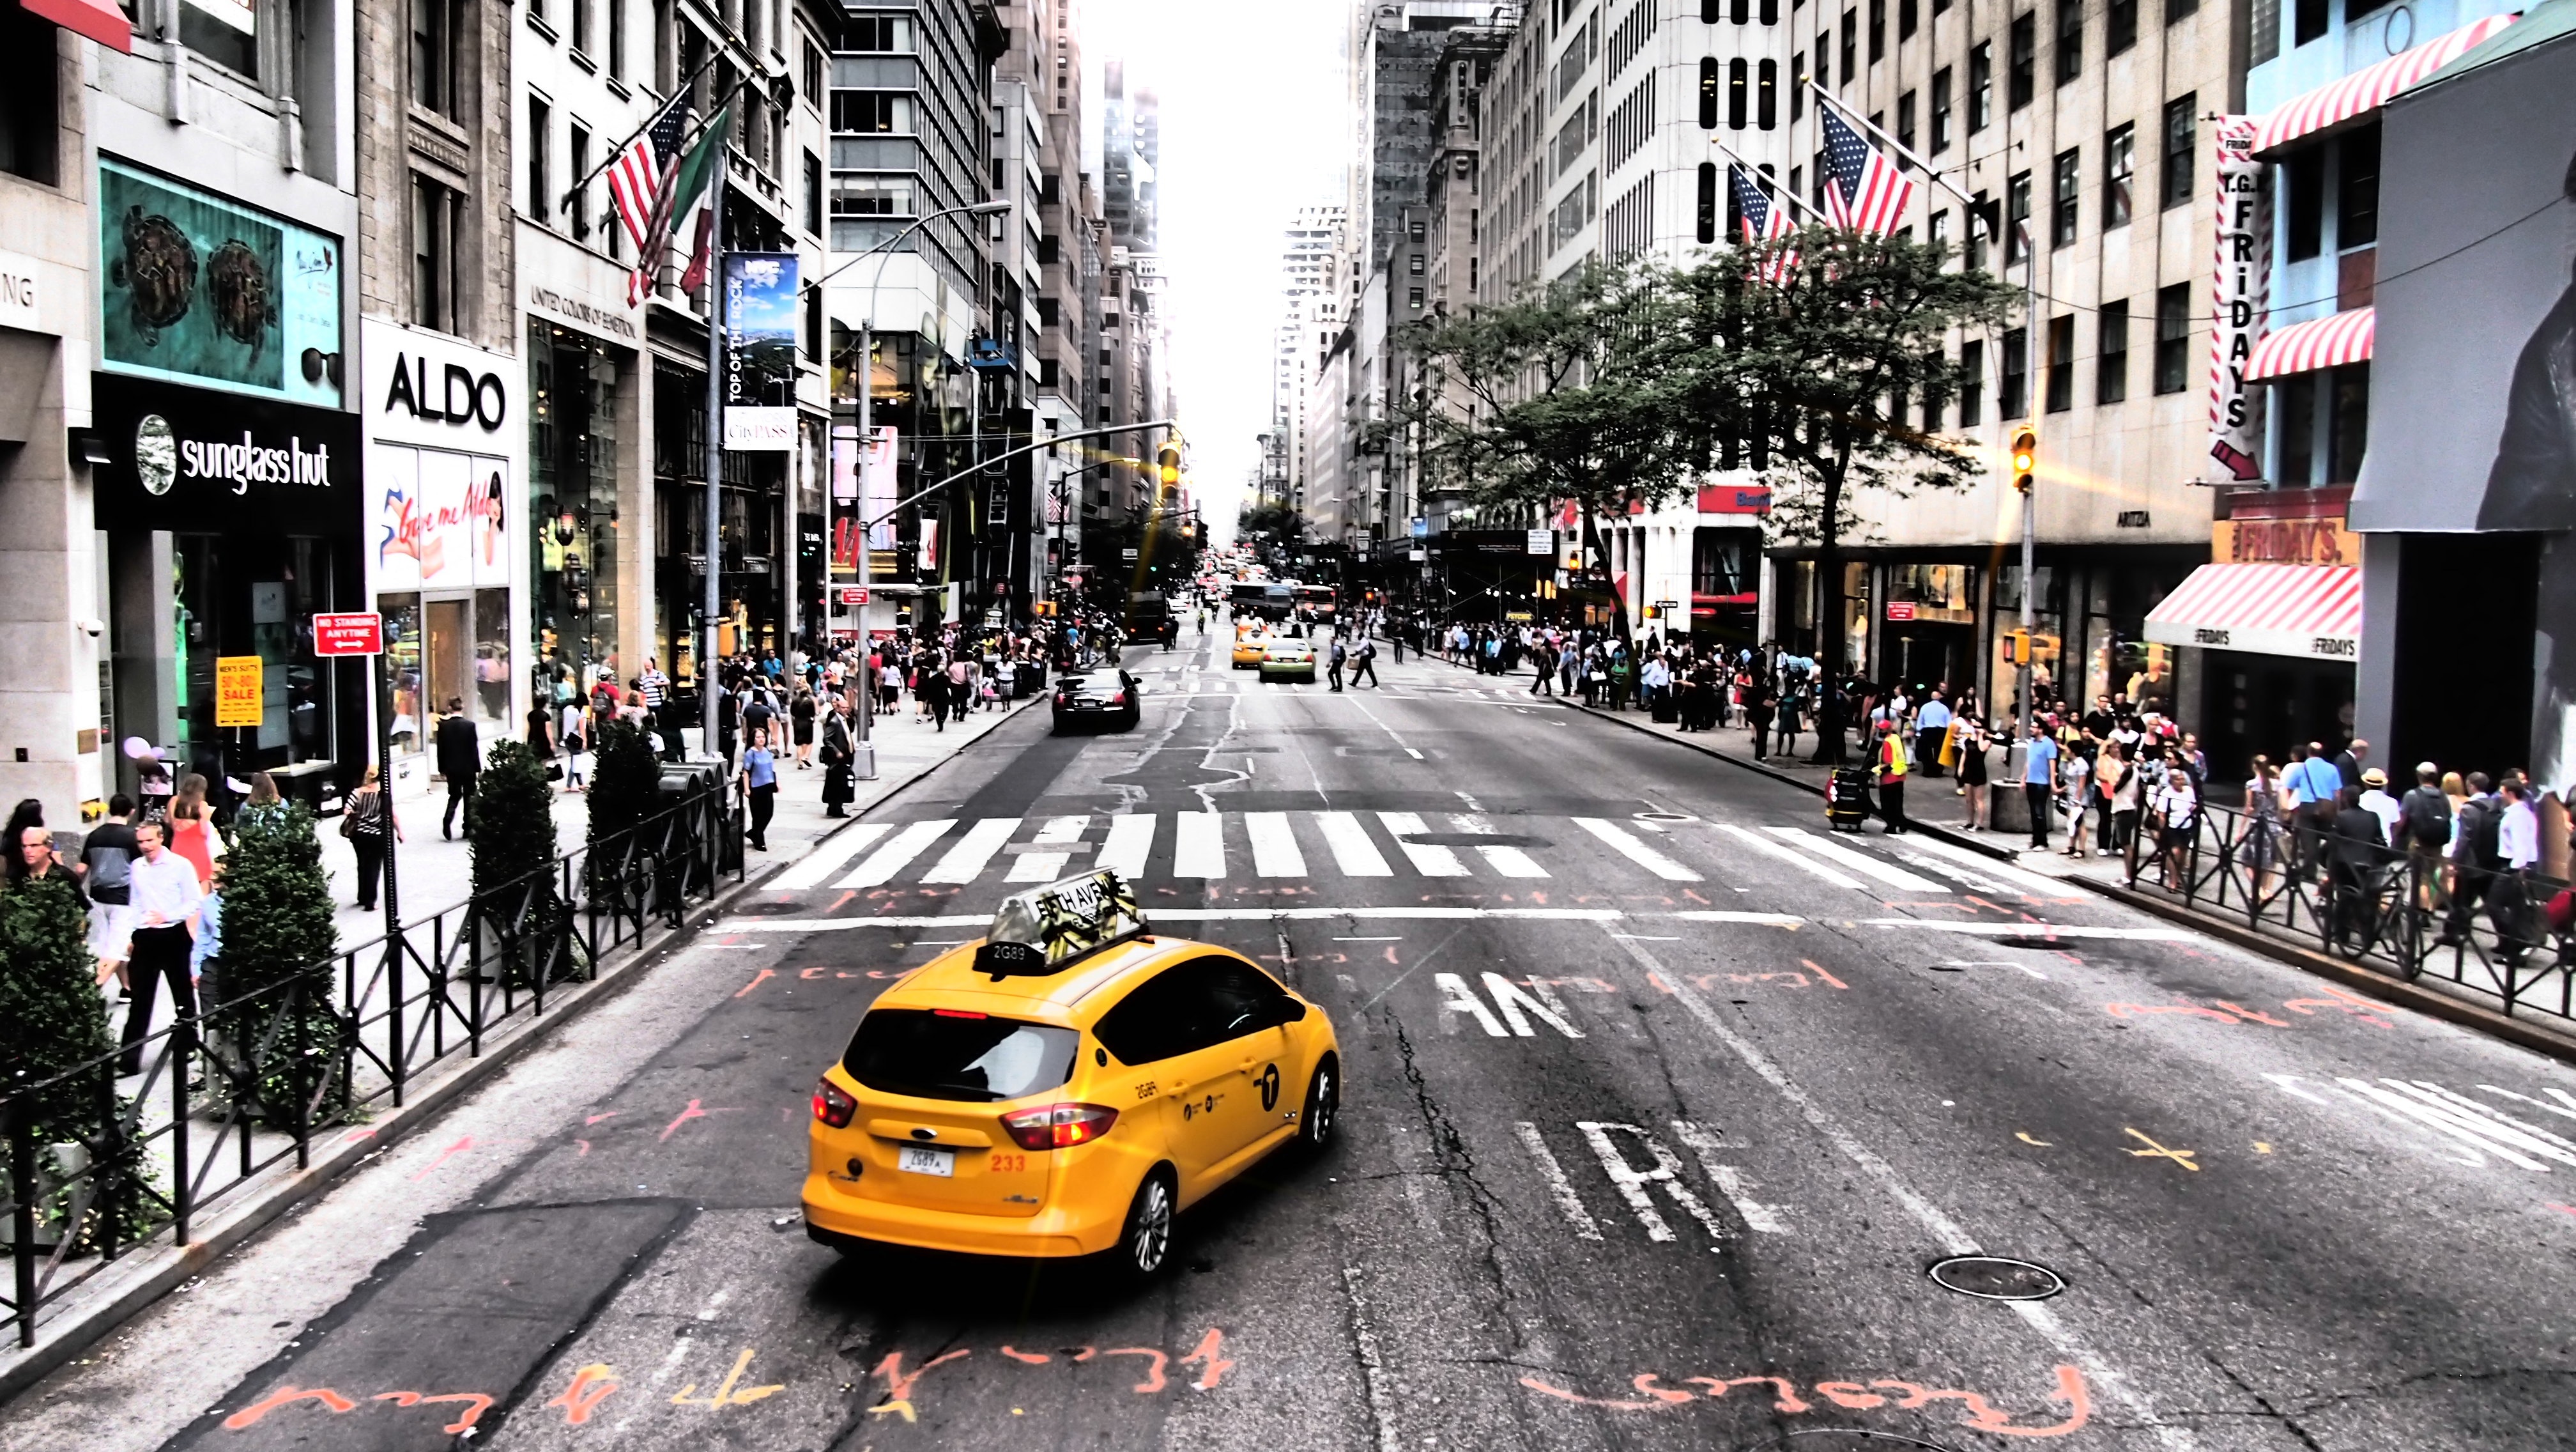
pedestrian, road, traffic, street, new york, crowd, downtown, taxi, transport, vehicle, usa, auto, lane, yellow cab, infrastructure, pedestrian crossing, urban area